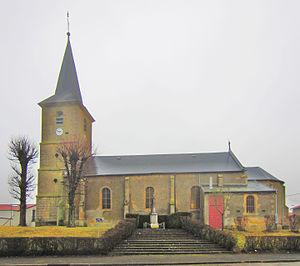
Eglise Beuveille
Beuveille est une commune française située dans le département de Meurthe-et-Moselle en région Grand Est.